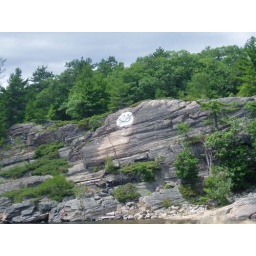
Someone has painted a funnyface on this rock wall near the river